Murcia

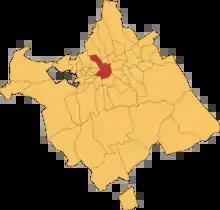
Map with the district demarcation and the main town highlighted

The Segura river's Valley is surrounded by two mountain ranges, the hills of Guadalupe, Espinardo, Cabezo de Torres, Esparragal and Monteagudo in the north and the Cordillera Sur in the south. The municipality itself is divided into southern and northern zones by a series of mountain ranges, the aforementioned "Cordillera Sur" (Carrascoy, El Puerto, Villares, Columbares, Altaona, and Escalona). These two zones are known as Field of Murcia (in the south of Cordillera Sur) and Orchard of Murcia (the Segura Valley in the north of Cordillera Sur). Near the plain's center, the steep hill of Monteagudo protrudes dramatically.